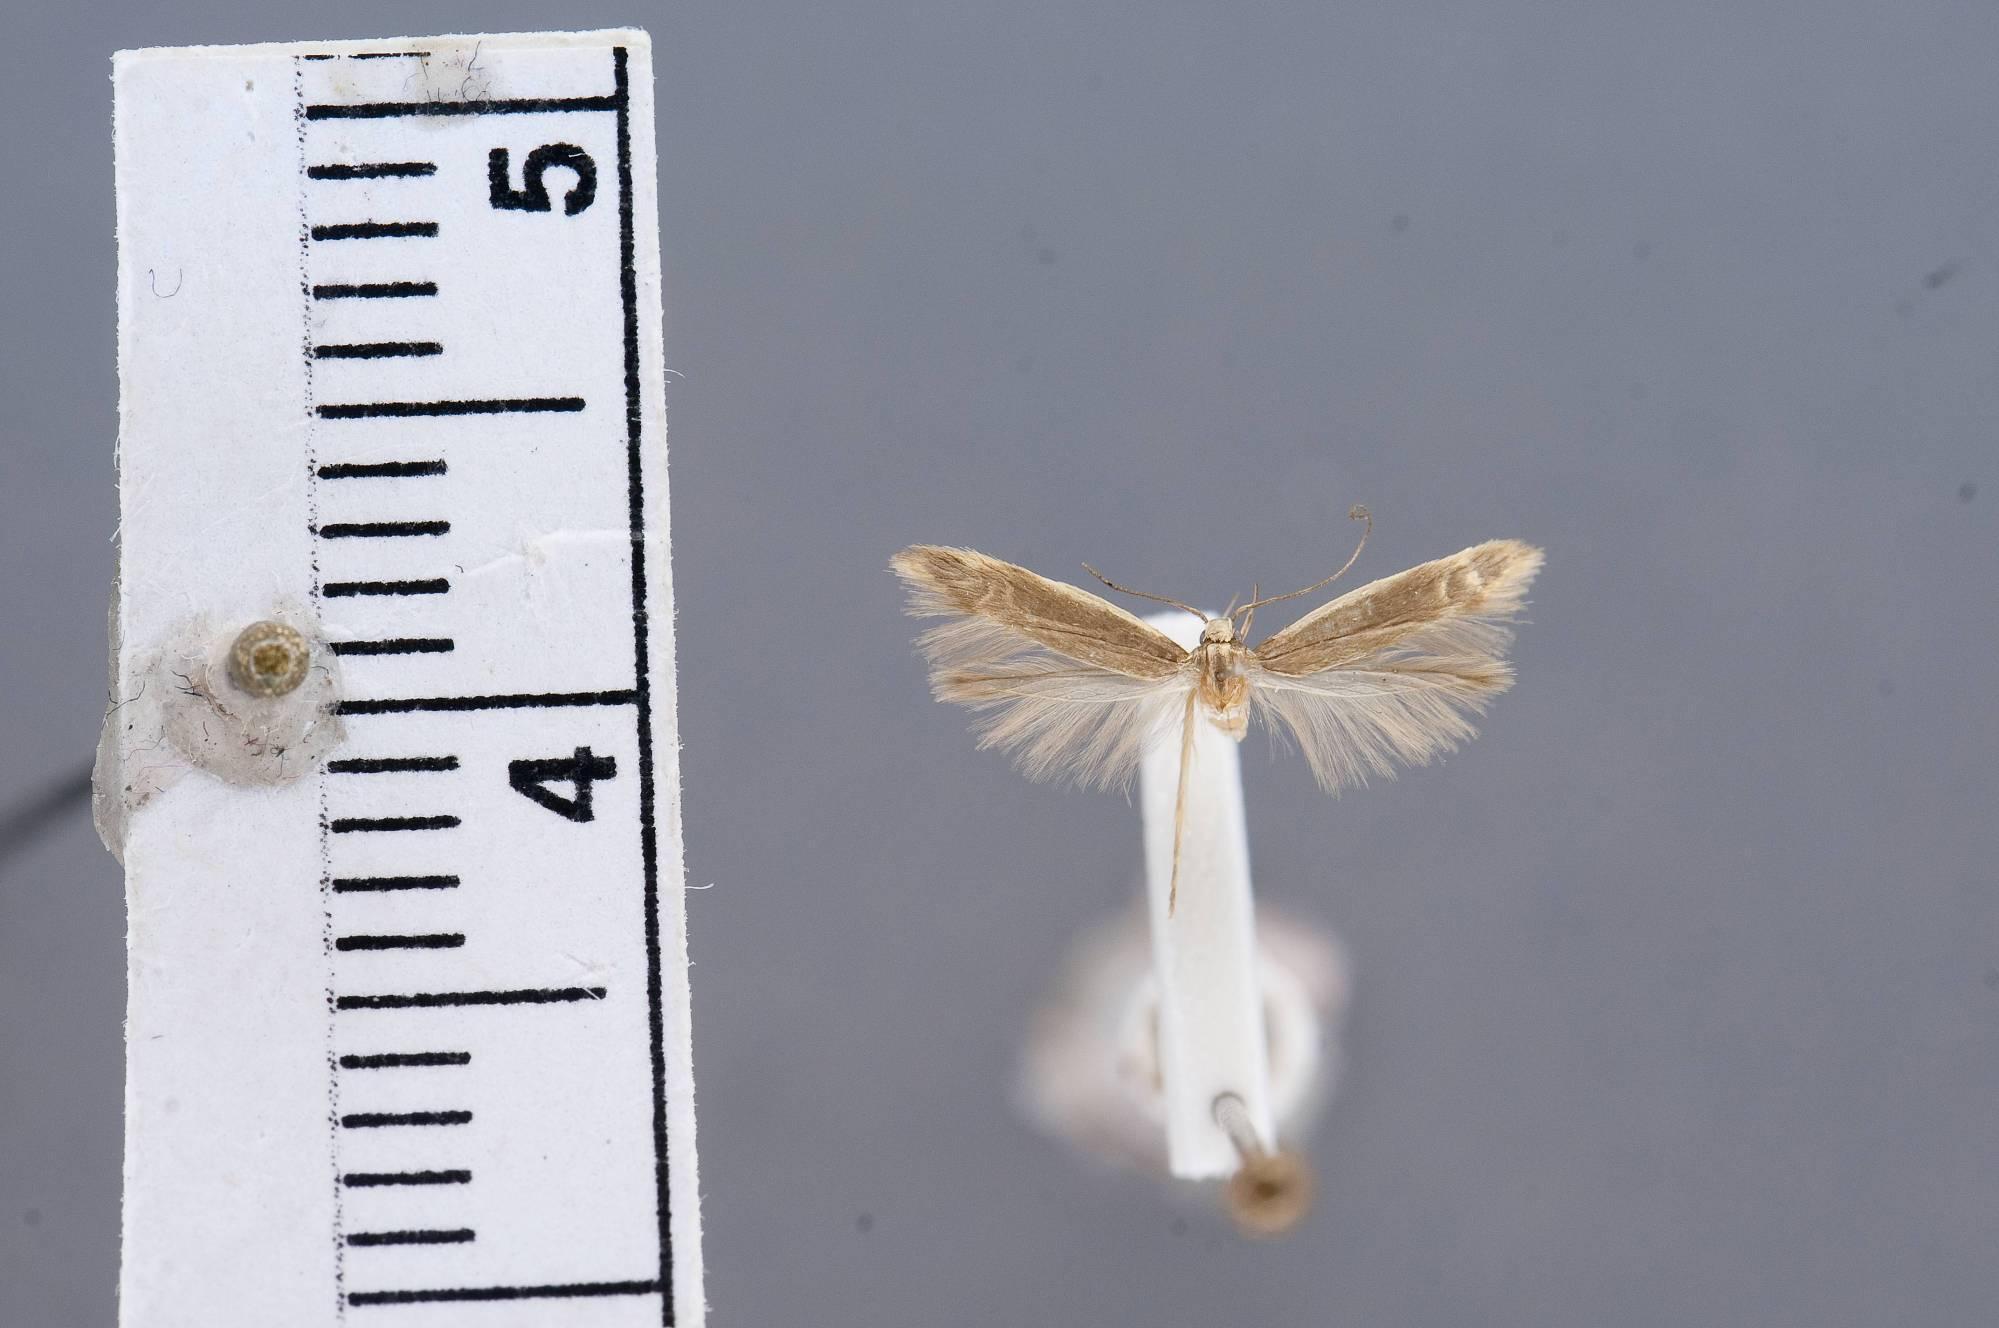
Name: Asymphorodes leucoloma
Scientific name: Asymphorodes leucoloma Clarke, 1986
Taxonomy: Animalia, Arthropoda, Insecta, Lepidoptera, Glossata, Cosmopterigidae, Cosmopteriginae
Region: J. F. Clarke
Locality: Hiva Oa, Mount Feani, Marquesas Islands, French Polynesia, France
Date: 1 Mar 1968